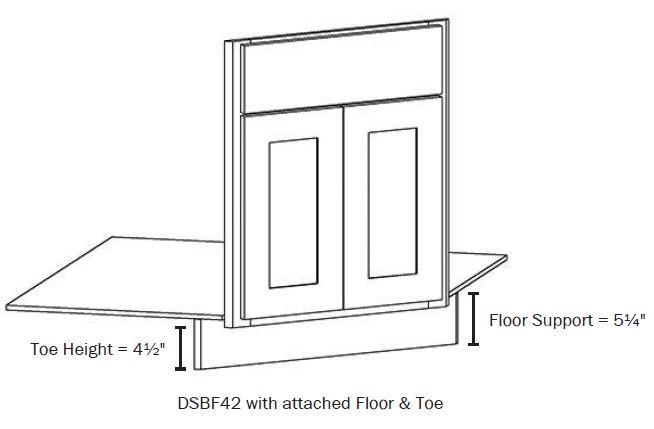
WHPP_DSBF39L - Park Place - White
Diagonal Sink Base Front 39" Left HNG (With trimable floor) - White Park Place (With trimable floor) 3.8 CuFt. (Not exact. Packaging may Vary)
Brand: GFC TEST
Category: Furniture > Cabinets & Storage > Kitchen Cabinets > Sink Base Cabinets